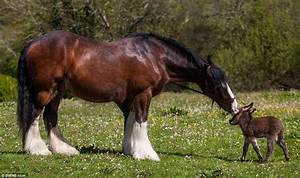
Label: cavallo